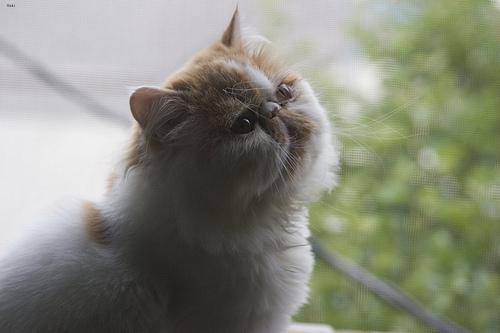
Breed: Persian